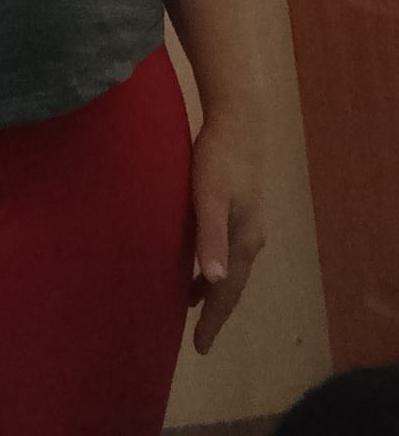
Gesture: no_gesture